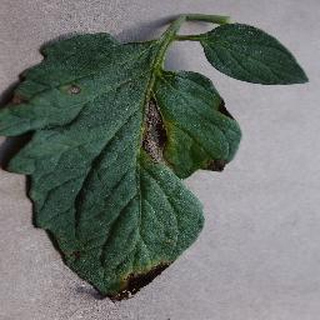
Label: tomato_early_blight